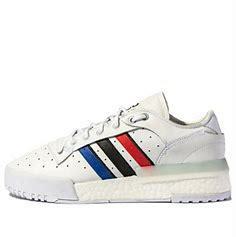
Brand: adidas
Model: originals Adidas Originals Rivalry Rm